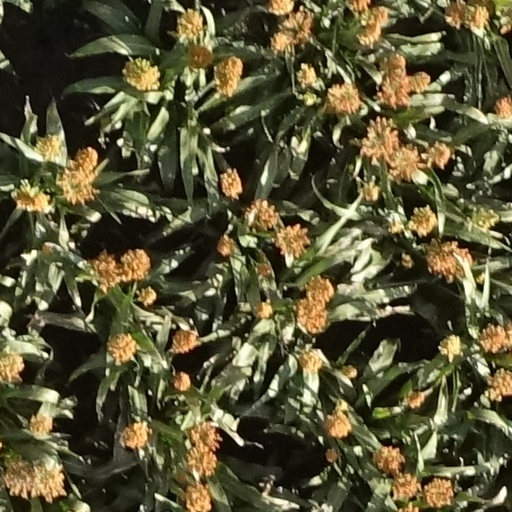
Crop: sorghum